Dave Bing

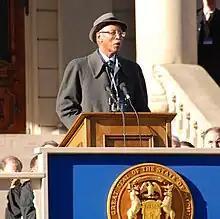
Bing speaking at the 2011 inauguration of Governor Rick Snyder

When Bing took office, the city was suffering significant economic trouble and its government was suffering major fiscal trouble. The city was suffering a $30 million budget deficit. The city also had overall accumulated $332 million in deficit, more than $15 million in long-term liabilities. The city government's fiscal troubles persisted under Bing, with Detroit suffering increased budget deficits during much of his tenure. However, by the time he left office, the city's deficit had decreased by $7 million from where it stood when he assumed office.